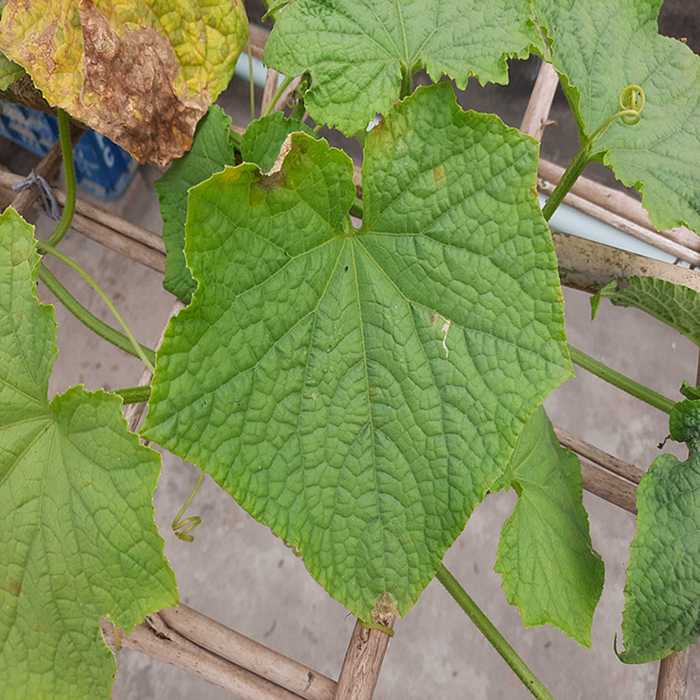
Plant: Cucumber
Label: Fresh leaf